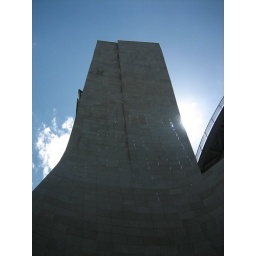
The bridge tower. It was originally to be clad in titanium, but is instead a stone material.